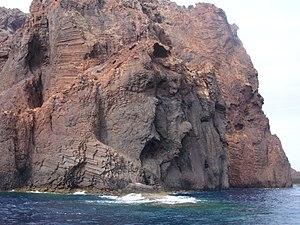
France, Corse-du-Sud (2A), Réserve de Scandola
La Réserve naturelle de Scandola est une réserve naturelle en Corse à la fois marine et terrestre, également inscrite sur la liste du patrimoine mondial de l'Unesco, et faisant partie des aires marines protégées de la France. Classée en 1975, elle occupe une surface de 1 669 hectares et protège une biodiversité remarquable entre l’étage médiolittoral et l'étage circalittoral de sa partie sous-marine. Elle a été jugée représentative des écosystèmes et biocénoses de la façade maritime du Parc naturel régional de Corse qui en est le gestionnaire.